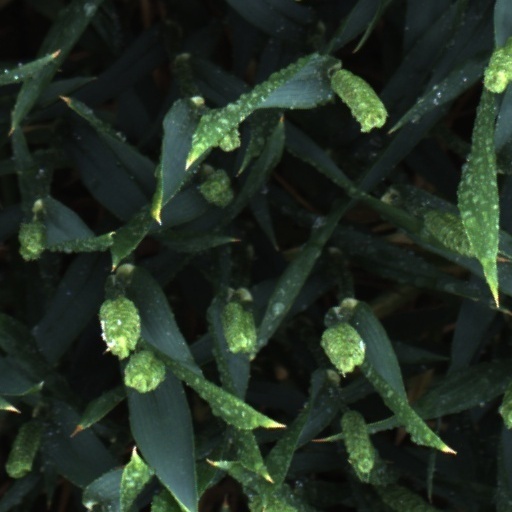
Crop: wheat